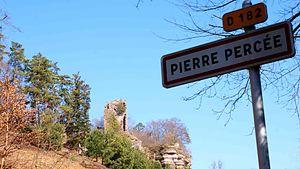
Pierre percée, chateau